William Poole

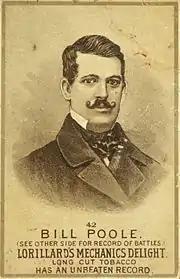
Bill Poole portrait from a tobacco company boxer profile card, circa late 1880s

As a well-known gang leader and pugilist, Poole was frequently involved in fights, brawls, and other confrontations. The "New York Daily Times" reported the following on October 23, 1851: